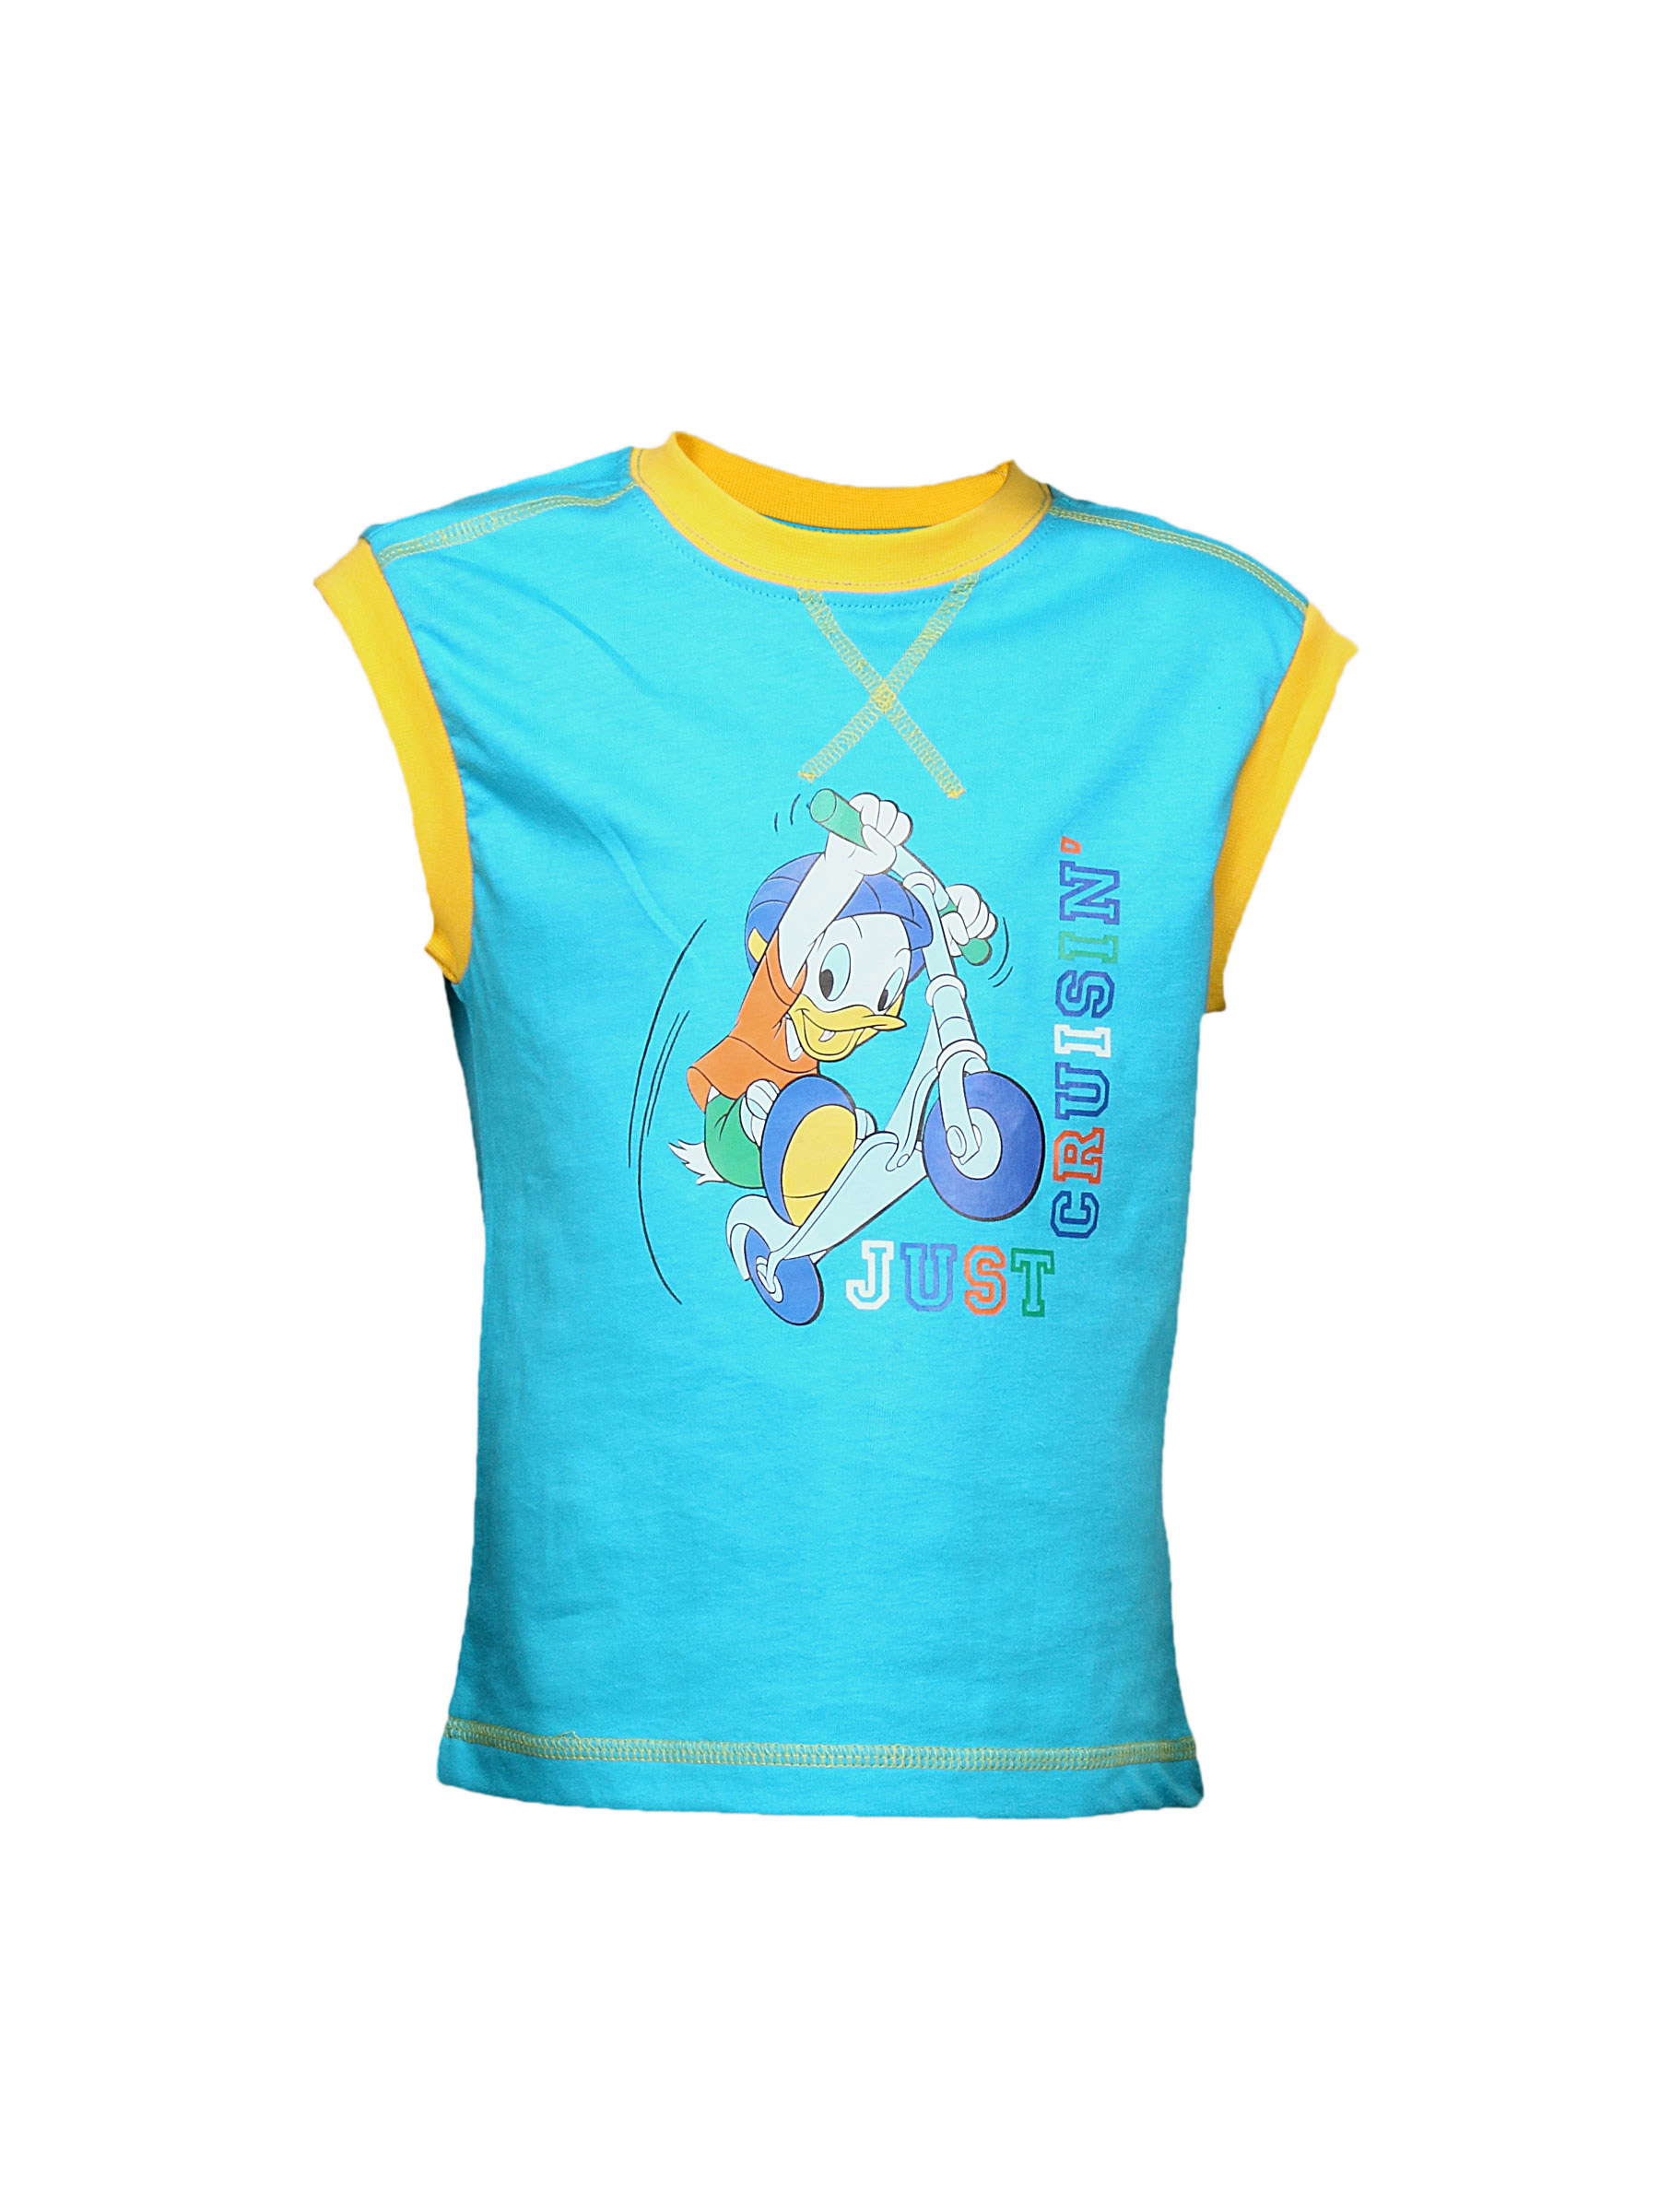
Disney Kids Boy's Blue Just Cruising Kidswear
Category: Apparel / Topwear / Tshirts
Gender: Boys
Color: Blue
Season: Summer 2011
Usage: Casual